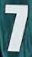
Number: 7